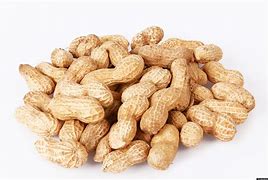
Label: peanut